Diana Burgoyne

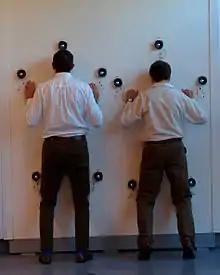
Performance at Museum of Vancouver in August 2015

Diana Burgoyne (born 1957) is a Canadian artist known for her installations and performance works using handmade electronics.